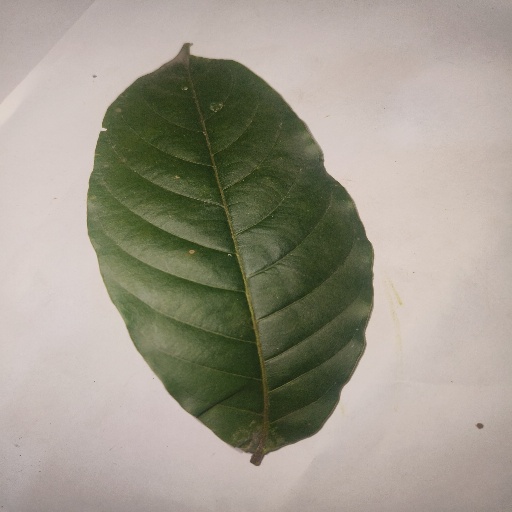
Species: HariTaki
Leaf condition: Healthy Leaf